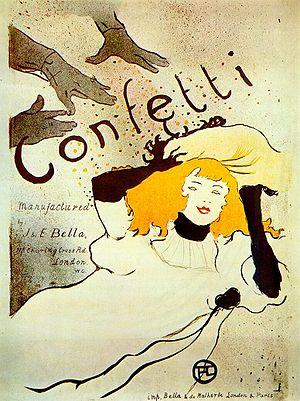
Les confettis sont des projectiles inoffensifs et festifs qu'on lance au moment de certaines fêtes et tout particulièrement durant le carnaval.